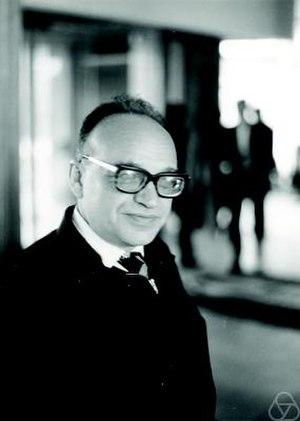
Akiva Moiseïevitch Yaglom était un physicien, mathématicien, statisticien et météorologiste soviétique. Il était connu pour ses contributions à la théorie statistique de la turbulence et à la théorie des processus aléatoires. Yaglom a passé la plus grande partie de sa carrière en Russie à travailler dans diverses institutions, y compris l'Institut de géophysique théorique. De 1992 jusqu'à sa mort, Yaglom a travaillé au Massachusetts Institute of Technology en tant que chercheur au département d'Aéronautique et d'Astronautique. Il a écrit plusieurs livres populaires dans les mathématiques et la probabilité, certains d'entre eux avec son frère jumeau et mathématicien Isaak Yaglom.